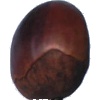
Label: chestnut